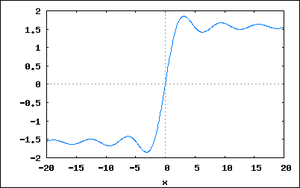
Cet article donne une liste de certaines constantes mathématiques, ainsi que des formules, des illustrations et fractions continues de ces constantes. Typiquement, une constante en mathématiques est un nombre réel ou complexe remarquable. À la différence des constantes physiques, les constantes mathématiques sont définies indépendamment de toute mesure physique et apparaissent dans divers contextes.
Cet article donne une liste de certaines constantes mathématiques, ainsi que des formules, des illustrations et fractions continues de ces constantes. Typiquement, une constante en mathématiques est un nombre réel ou complexe remarquable. À la différence des constantes physiques, les constantes mathématiques sont définies indépendamment de toute mesure physique et apparaissent dans divers contextes.